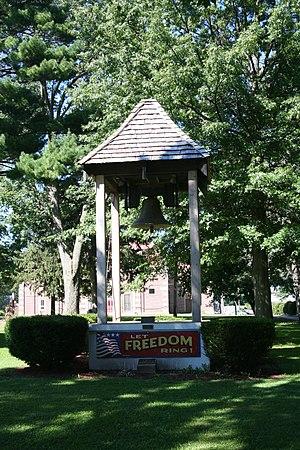
La Cloche de la Liberté de l'Illinois est située à Mount Morris dans l’État de l’Illinois aux États-Unis. La cloche fut créée en 1862 pour une église de la localité de Lake Geneva dans le Wisconsin comme une réplique de la Liberty Bell. En 1910, à la suite d'un incendie de l'église, la cloche fut déplacée. En la déplaçant au-dessus du lac gelé de Geneva, la glace se rompit et la cloche coula au fond du lac. La cloche fut renflouée en 1960 et fut acquise par le village Mount Morris en 1966. La cloche est utilisée chaque année lors des festivités du 4 juillet durant un festival. Elle est aujourd’hui disposée au milieu de la place du village. La cloche est désignée en tant que cloche officielle de la liberté de l’Illinois depuis 1971.